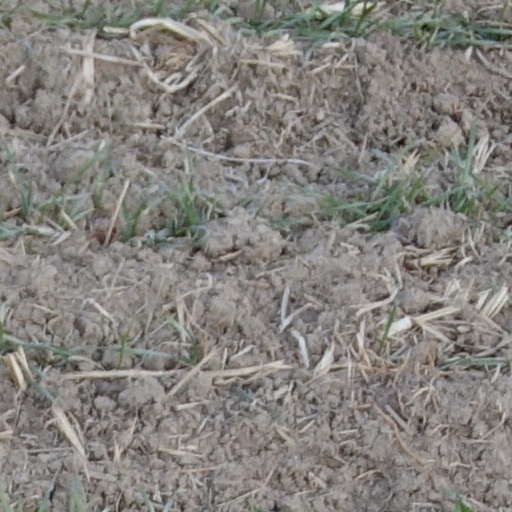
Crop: wheat